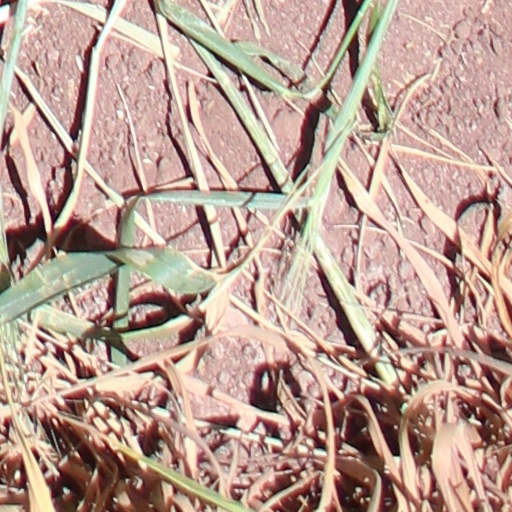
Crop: wheat